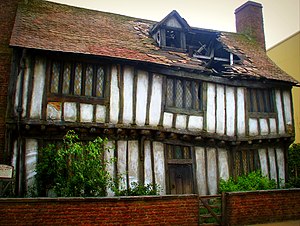
Steder i Harry Potter-universet / Boliger / Godricdalen
Potter's cottage, Godric's Hollow. Filmkulisse i Leavesden studios.
Den følgende liste er en oversigt over steder i Harry Potter-universet. Disse fiktive steder eksisterer kun i J.K. Rowlings romanserie Harry Potter.